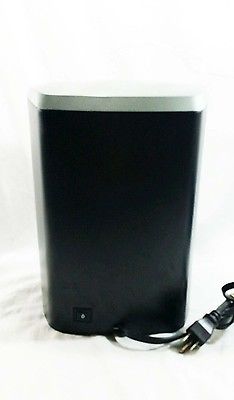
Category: coffee maker